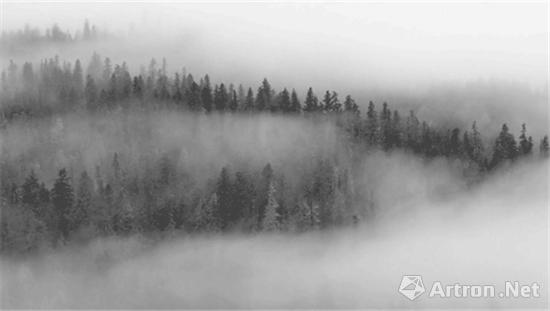
Weather: foggy or hazy